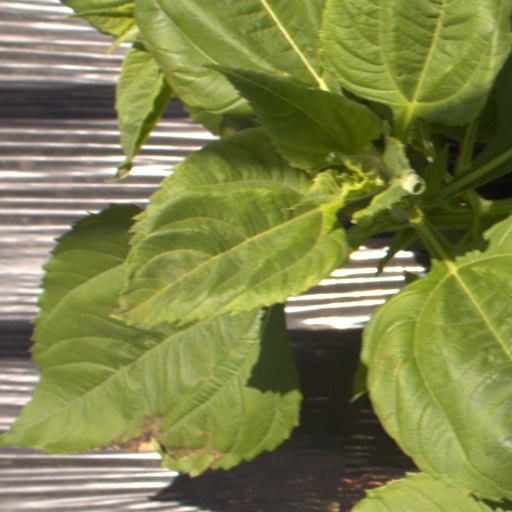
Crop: Jerusalem artichoke